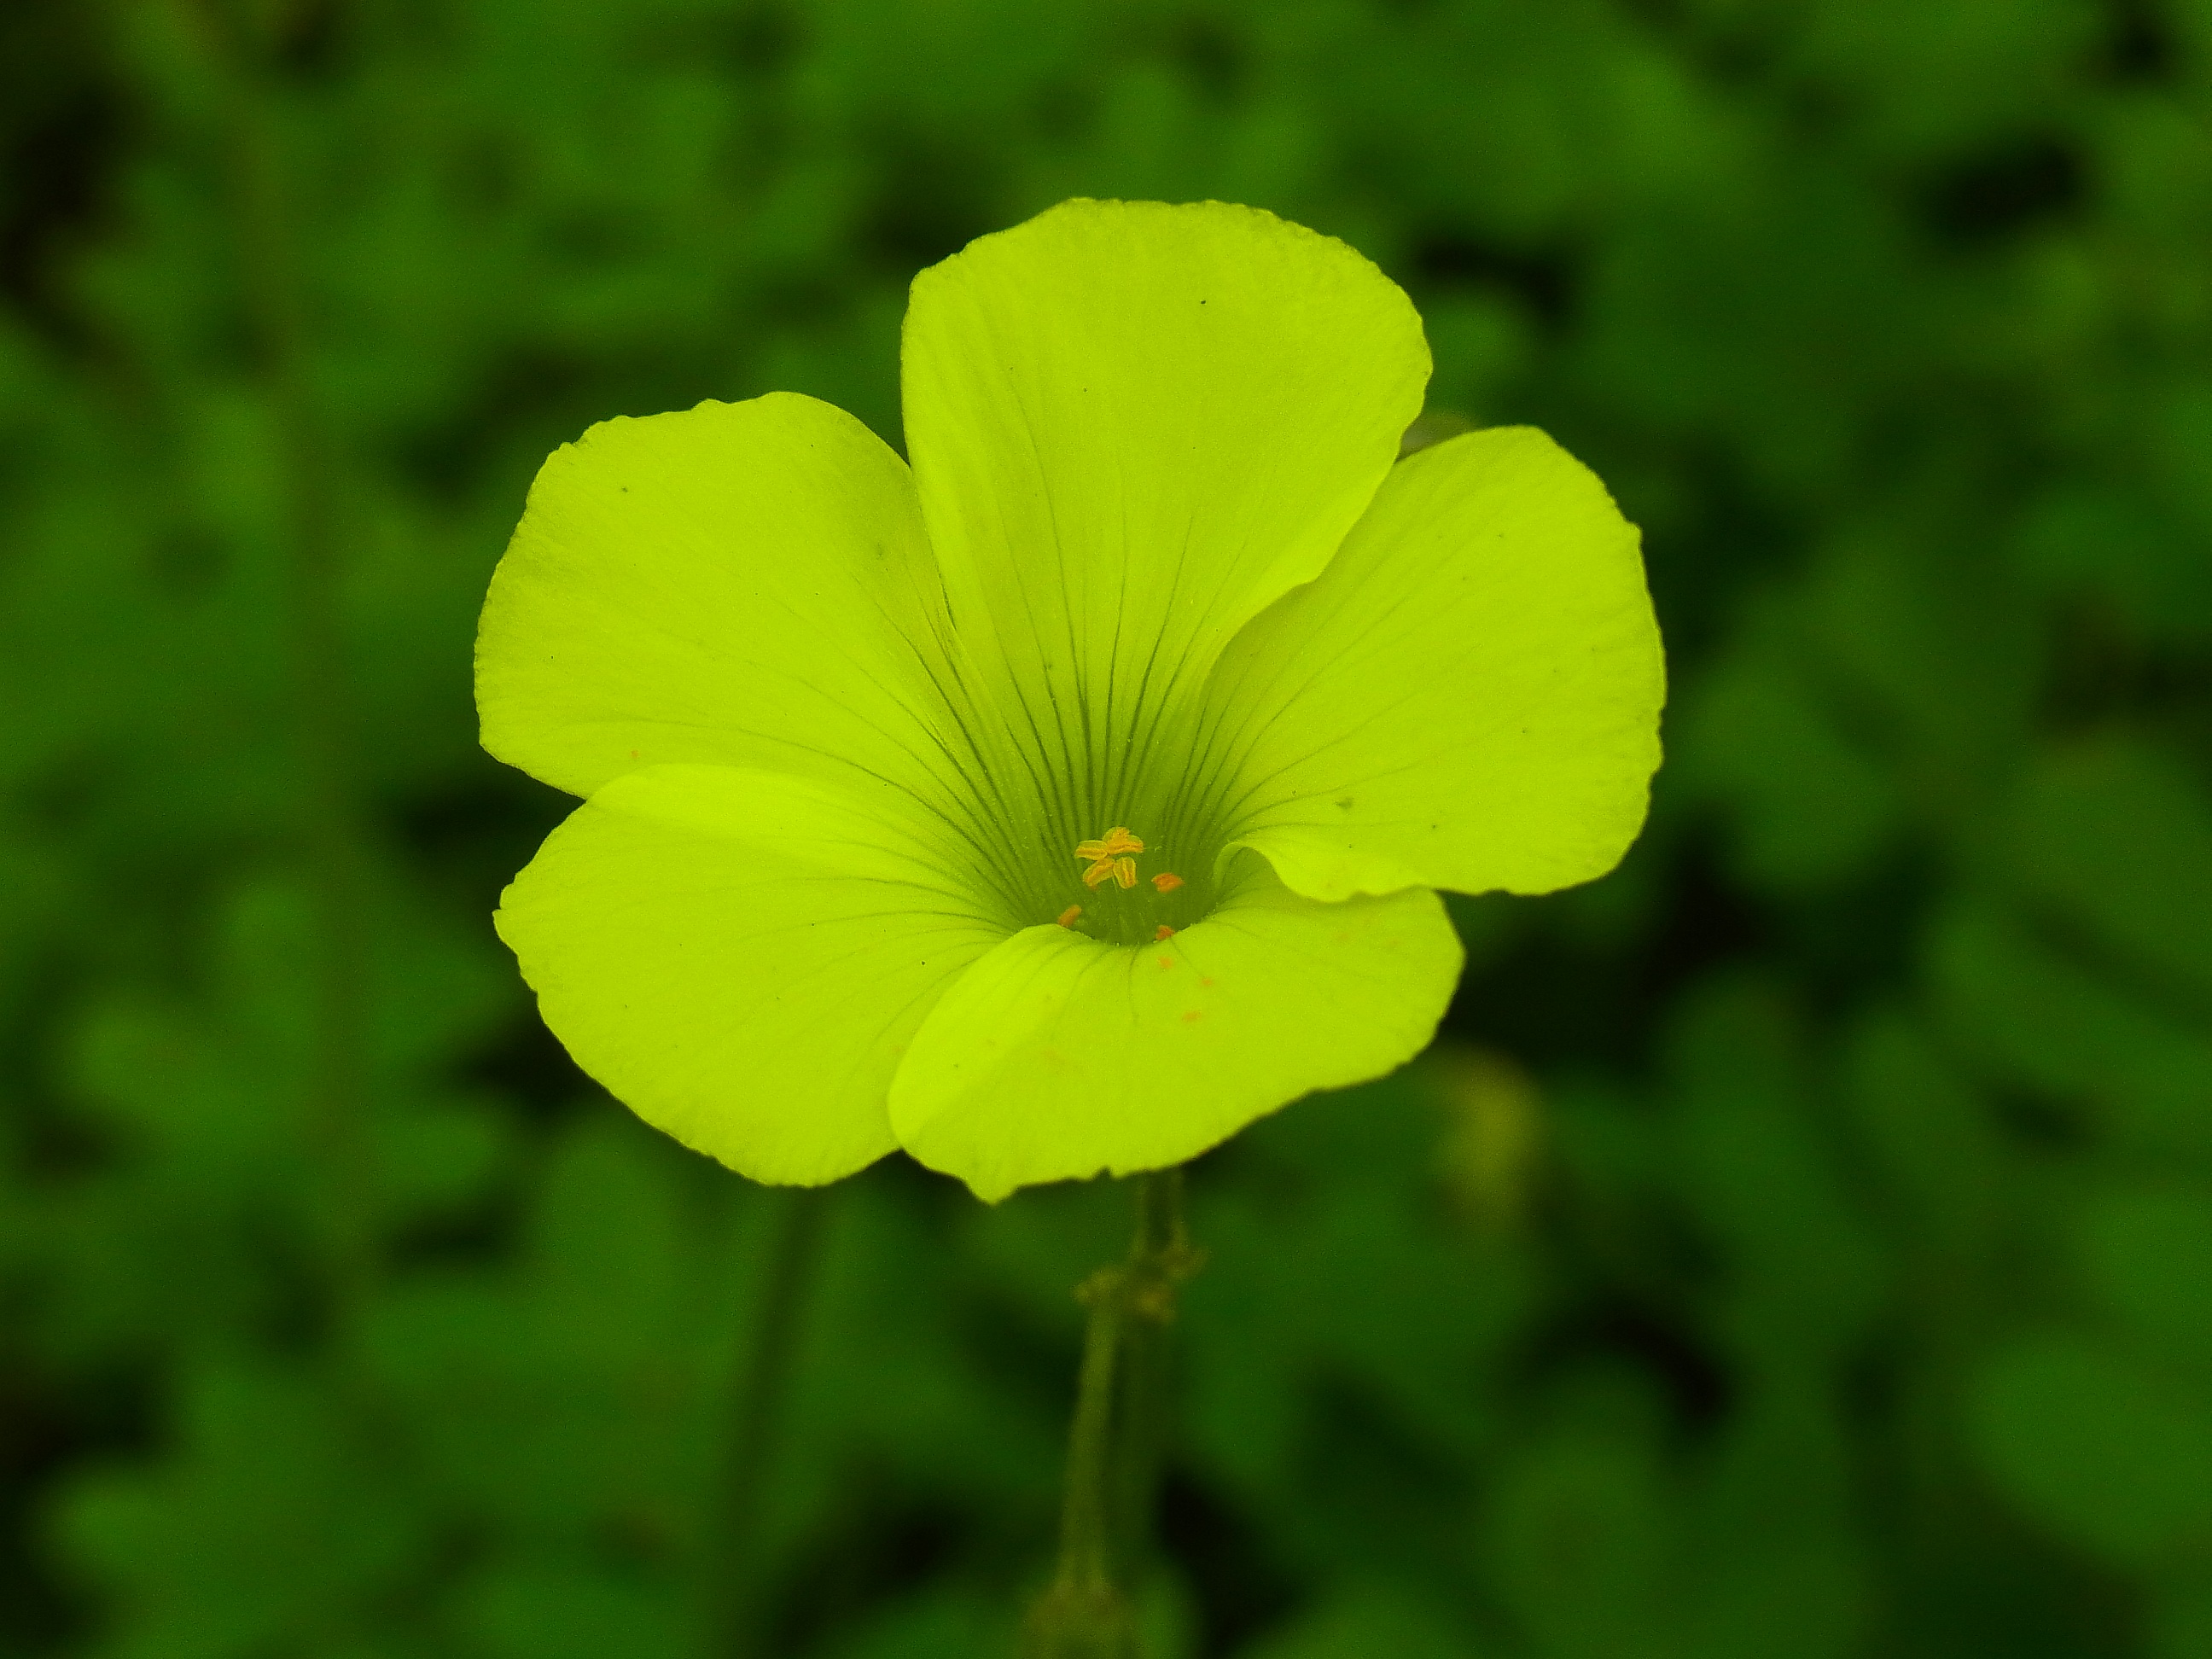
nature, grass, blossom, plant, field, meadow, leaf, flower, petal, green, color, botany, yellow, garden, flora, wildflower, evening primrose, light green, macro photography, flowering plant, dark green, annual plant, plant stem, land plant, large flowered evening primrose